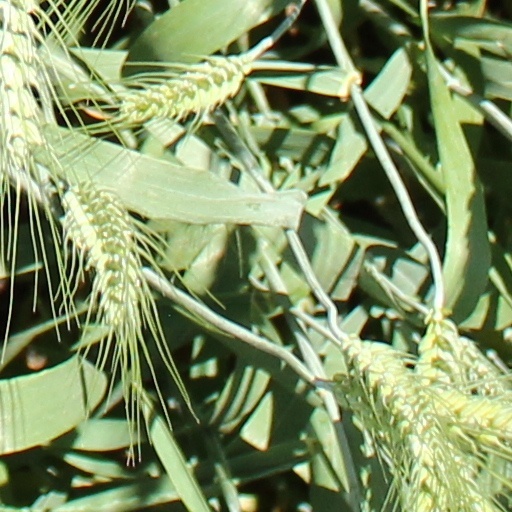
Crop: wheat